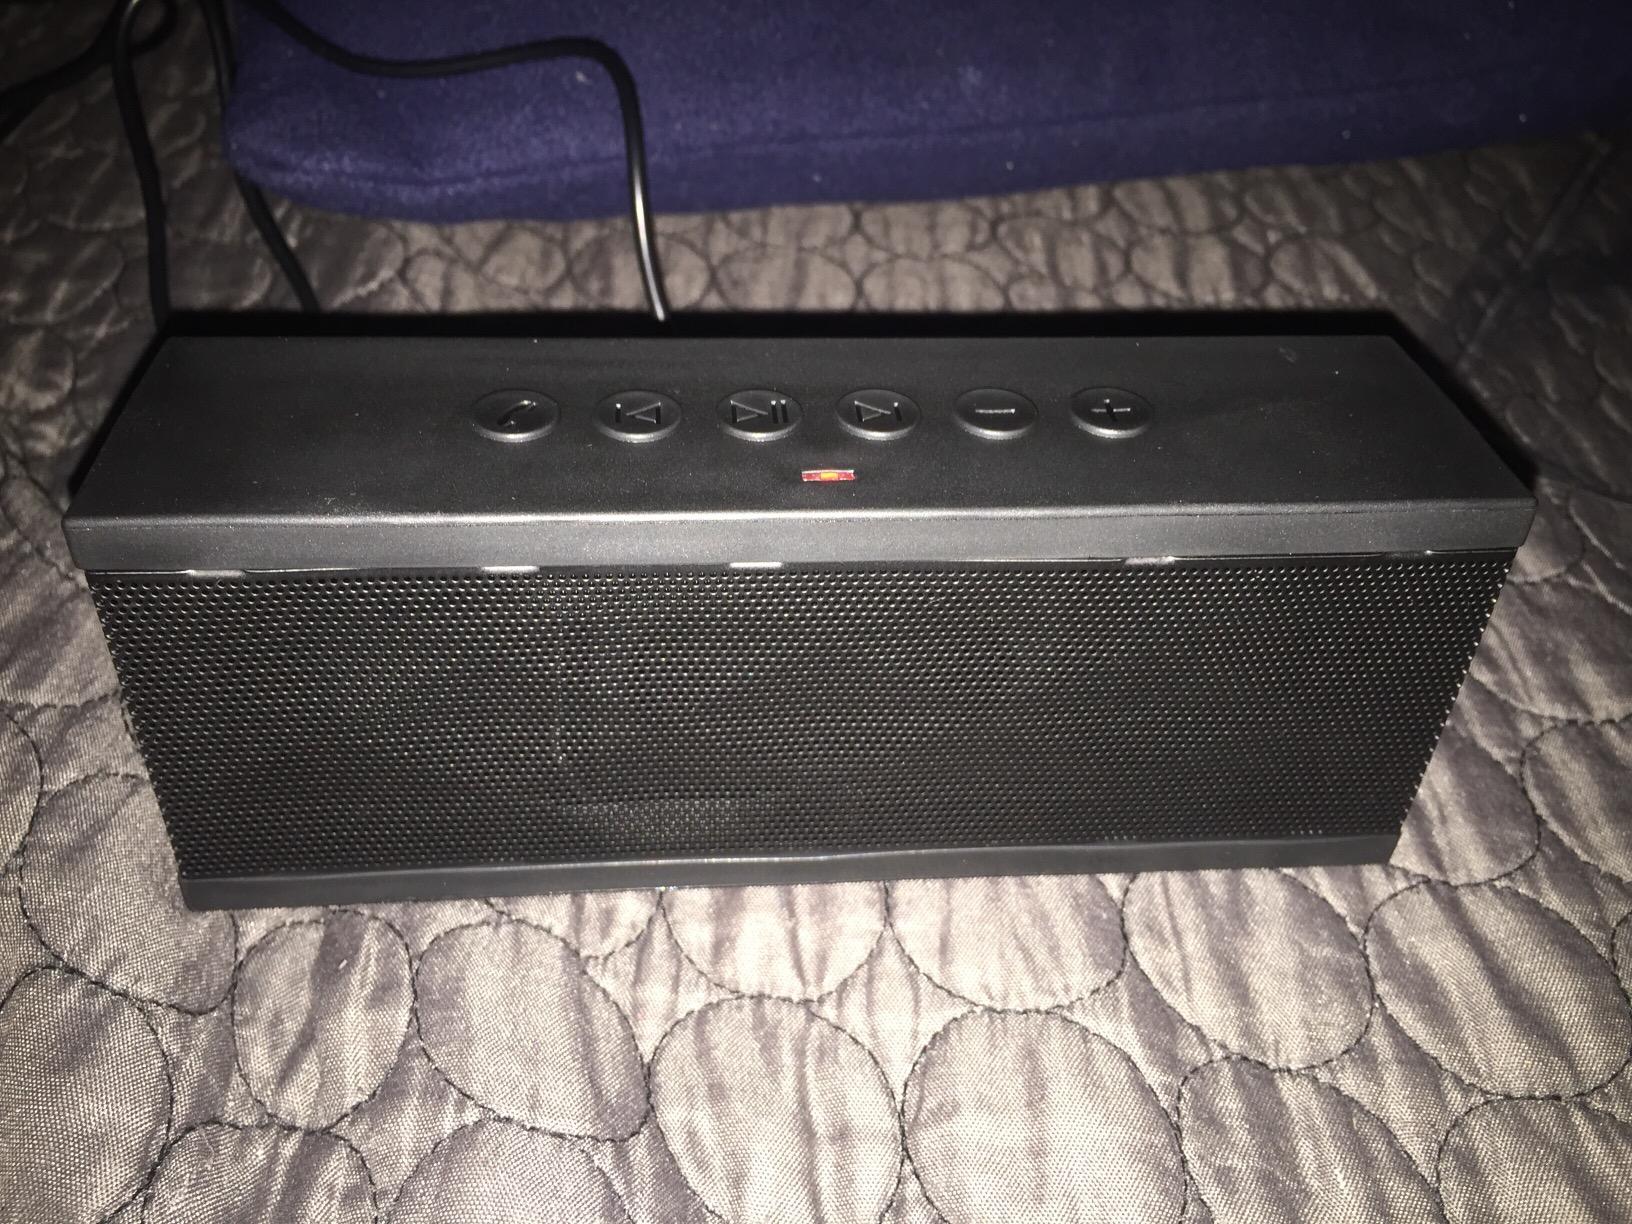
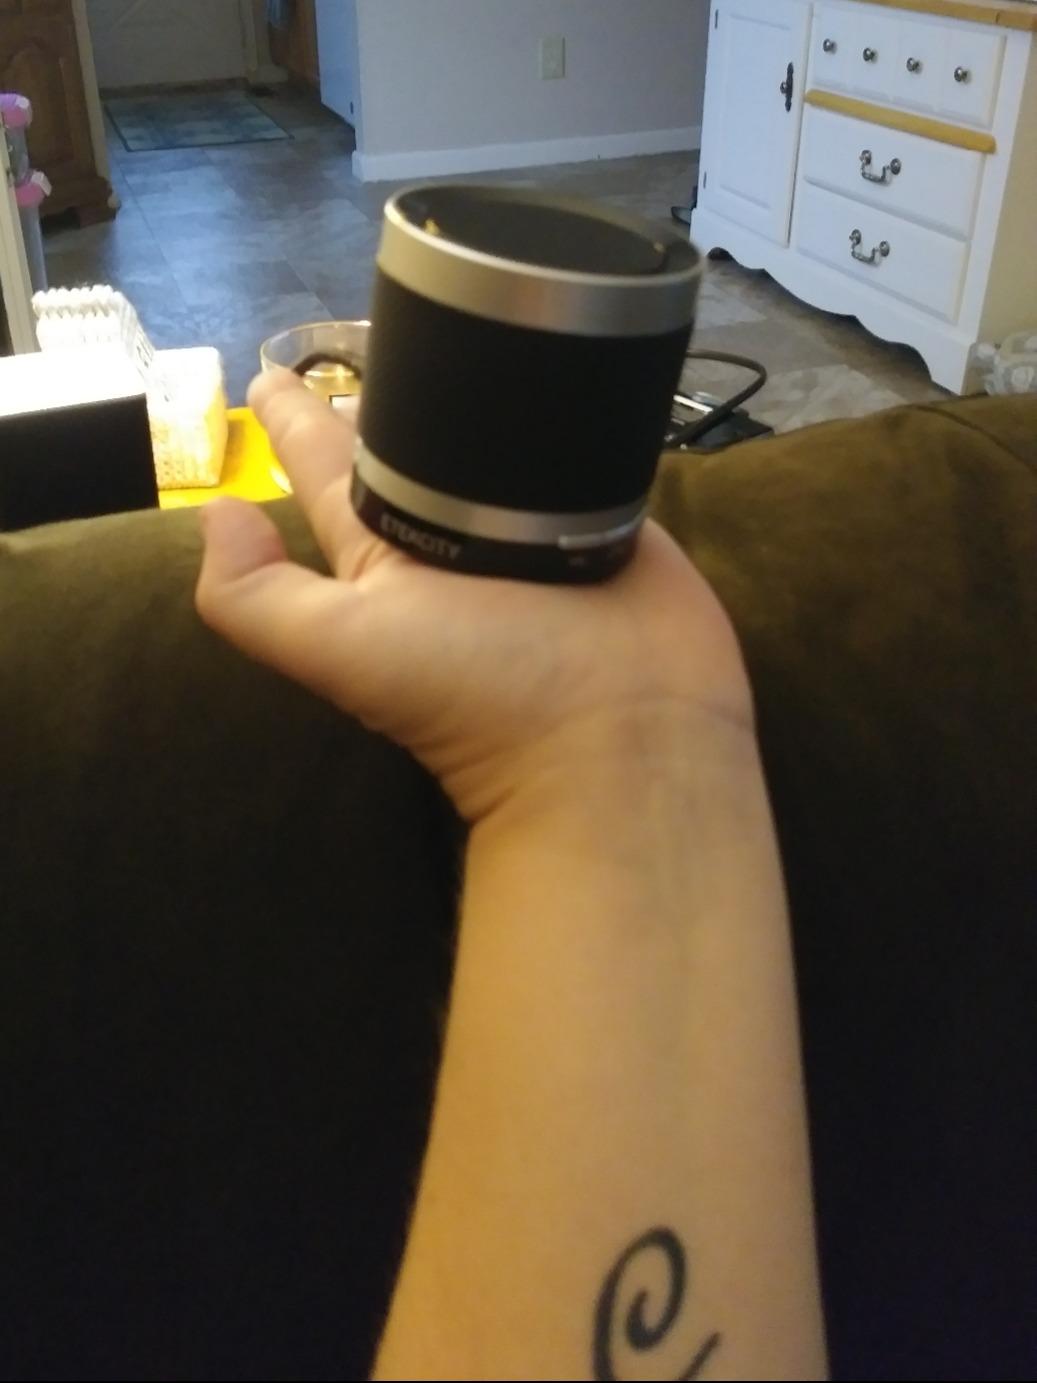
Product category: speaker
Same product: no